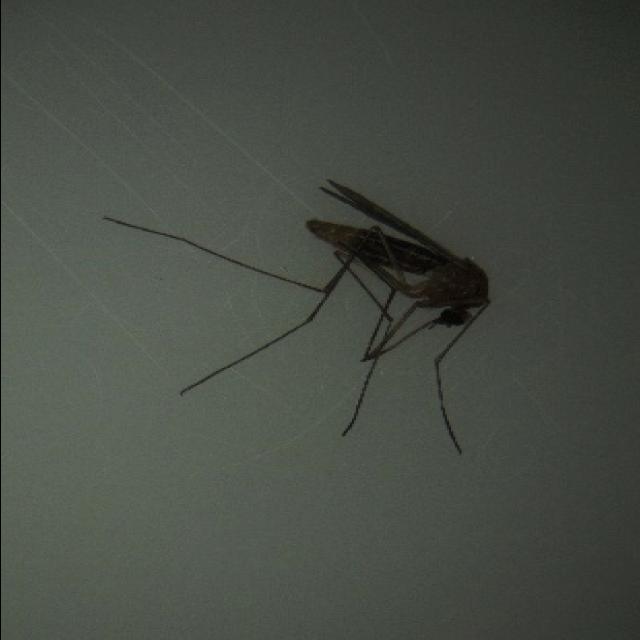
Species: culex_pipiens